Liao Tianding

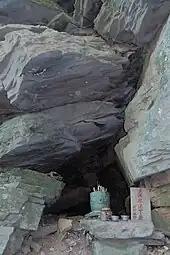
The cave where Liao Tianding was betrayed and killed by Yang Lin (2022)

On November 19, 1909, Liao was betrayed and killed in present-day Bali District, New Taipei City, after sneaking into a cave to avoid the police with an accomplice, Yang Lin. The cave was near the foot of Guanyin Mountain. The night before, Yang dug up some peanuts and roasted them for Liao to eat; as Liao had been running from the police, he was exhausted and soon fell asleep. Yang snuck away to inform the authorities and brought them back to the cave. As they returned, at approximately 11 am, Liao awoke. When he saw the police just away, Liao roared at Yang "You told them I was here!" then drew his pistol and shot at Yang, but it misfired. Yang then seized a shovel and without hesitation "beat Liao's forehead continuously until his skull was broken", killing him.